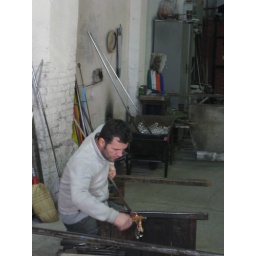
He made a really intricate glass horse in about two minutes. Amazing.